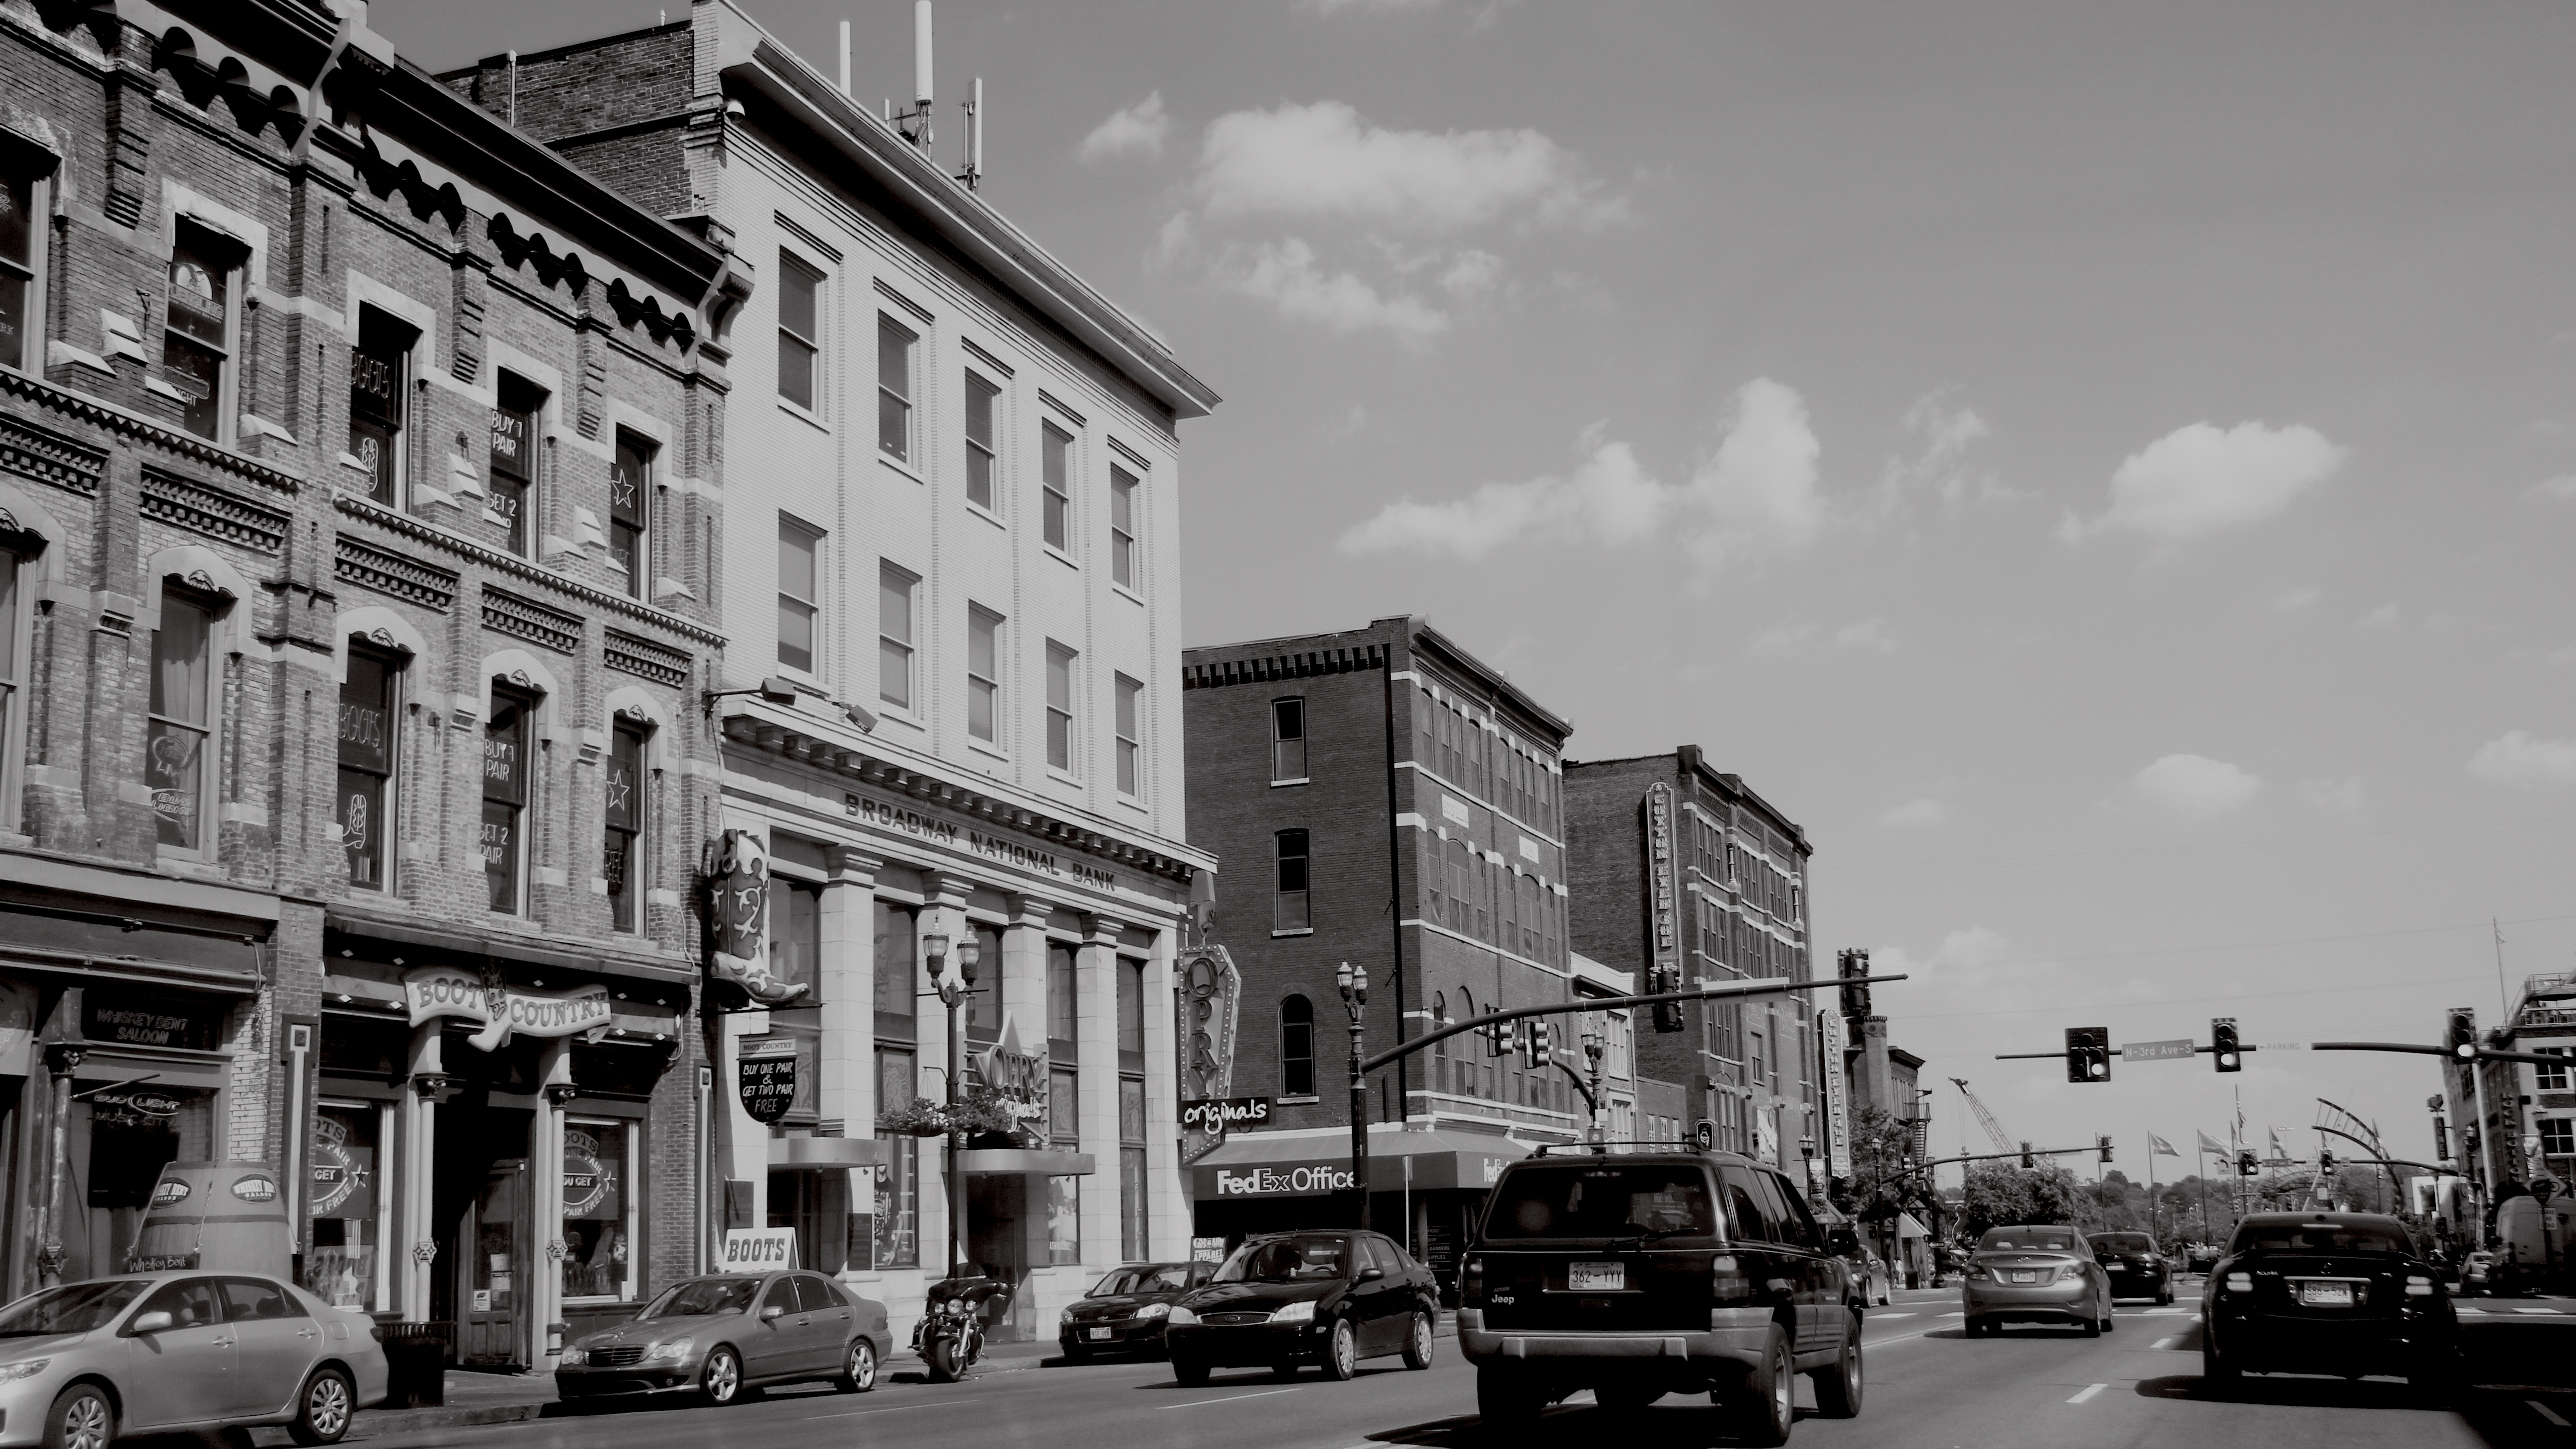
black and white, architecture, road, street, town, building, city, cityscape, downtown, usa, america, monochrome, tower block, united states, southern, skyscrapers, infrastructure, cumberland, nashville, metropolis, tennessee, neighbourhood, urban area, monochrome photography, tn, residential area, human settlement